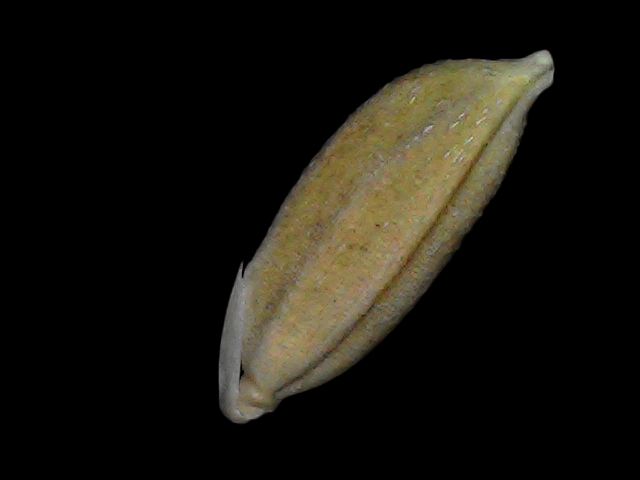
Rice variety: Bd34